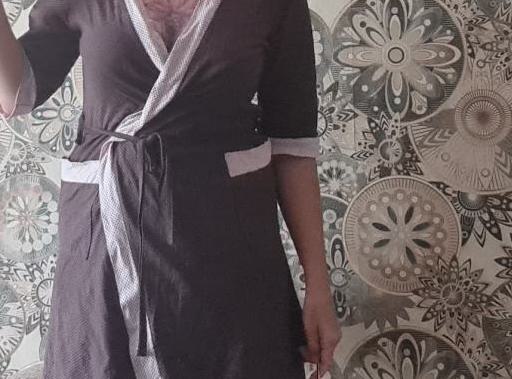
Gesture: no_gesture